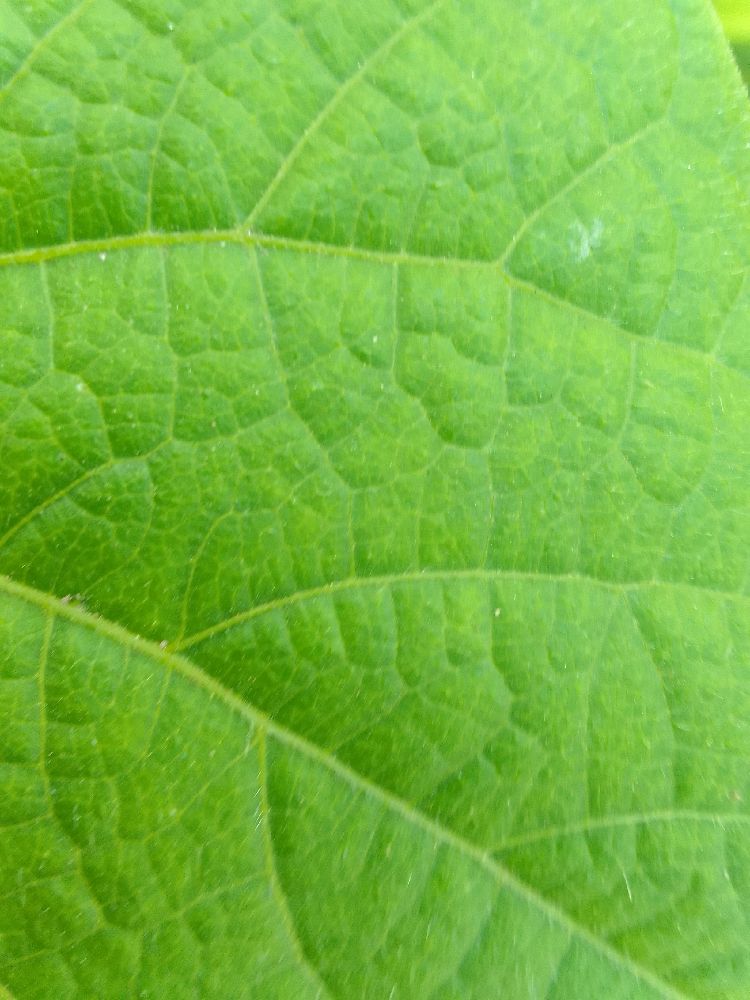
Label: healthy